Greater roadrunner

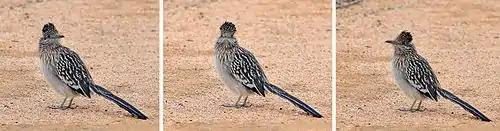
Three views of the same individual

The greater roadrunner can maintain a speed of over long distances. While running, it places its head and tail parallel to the ground and uses its tail as a rudder to help change its direction. It prefers to run in open areas, such as roads, packed trails and dry riverbeds rather than dense vegetation.